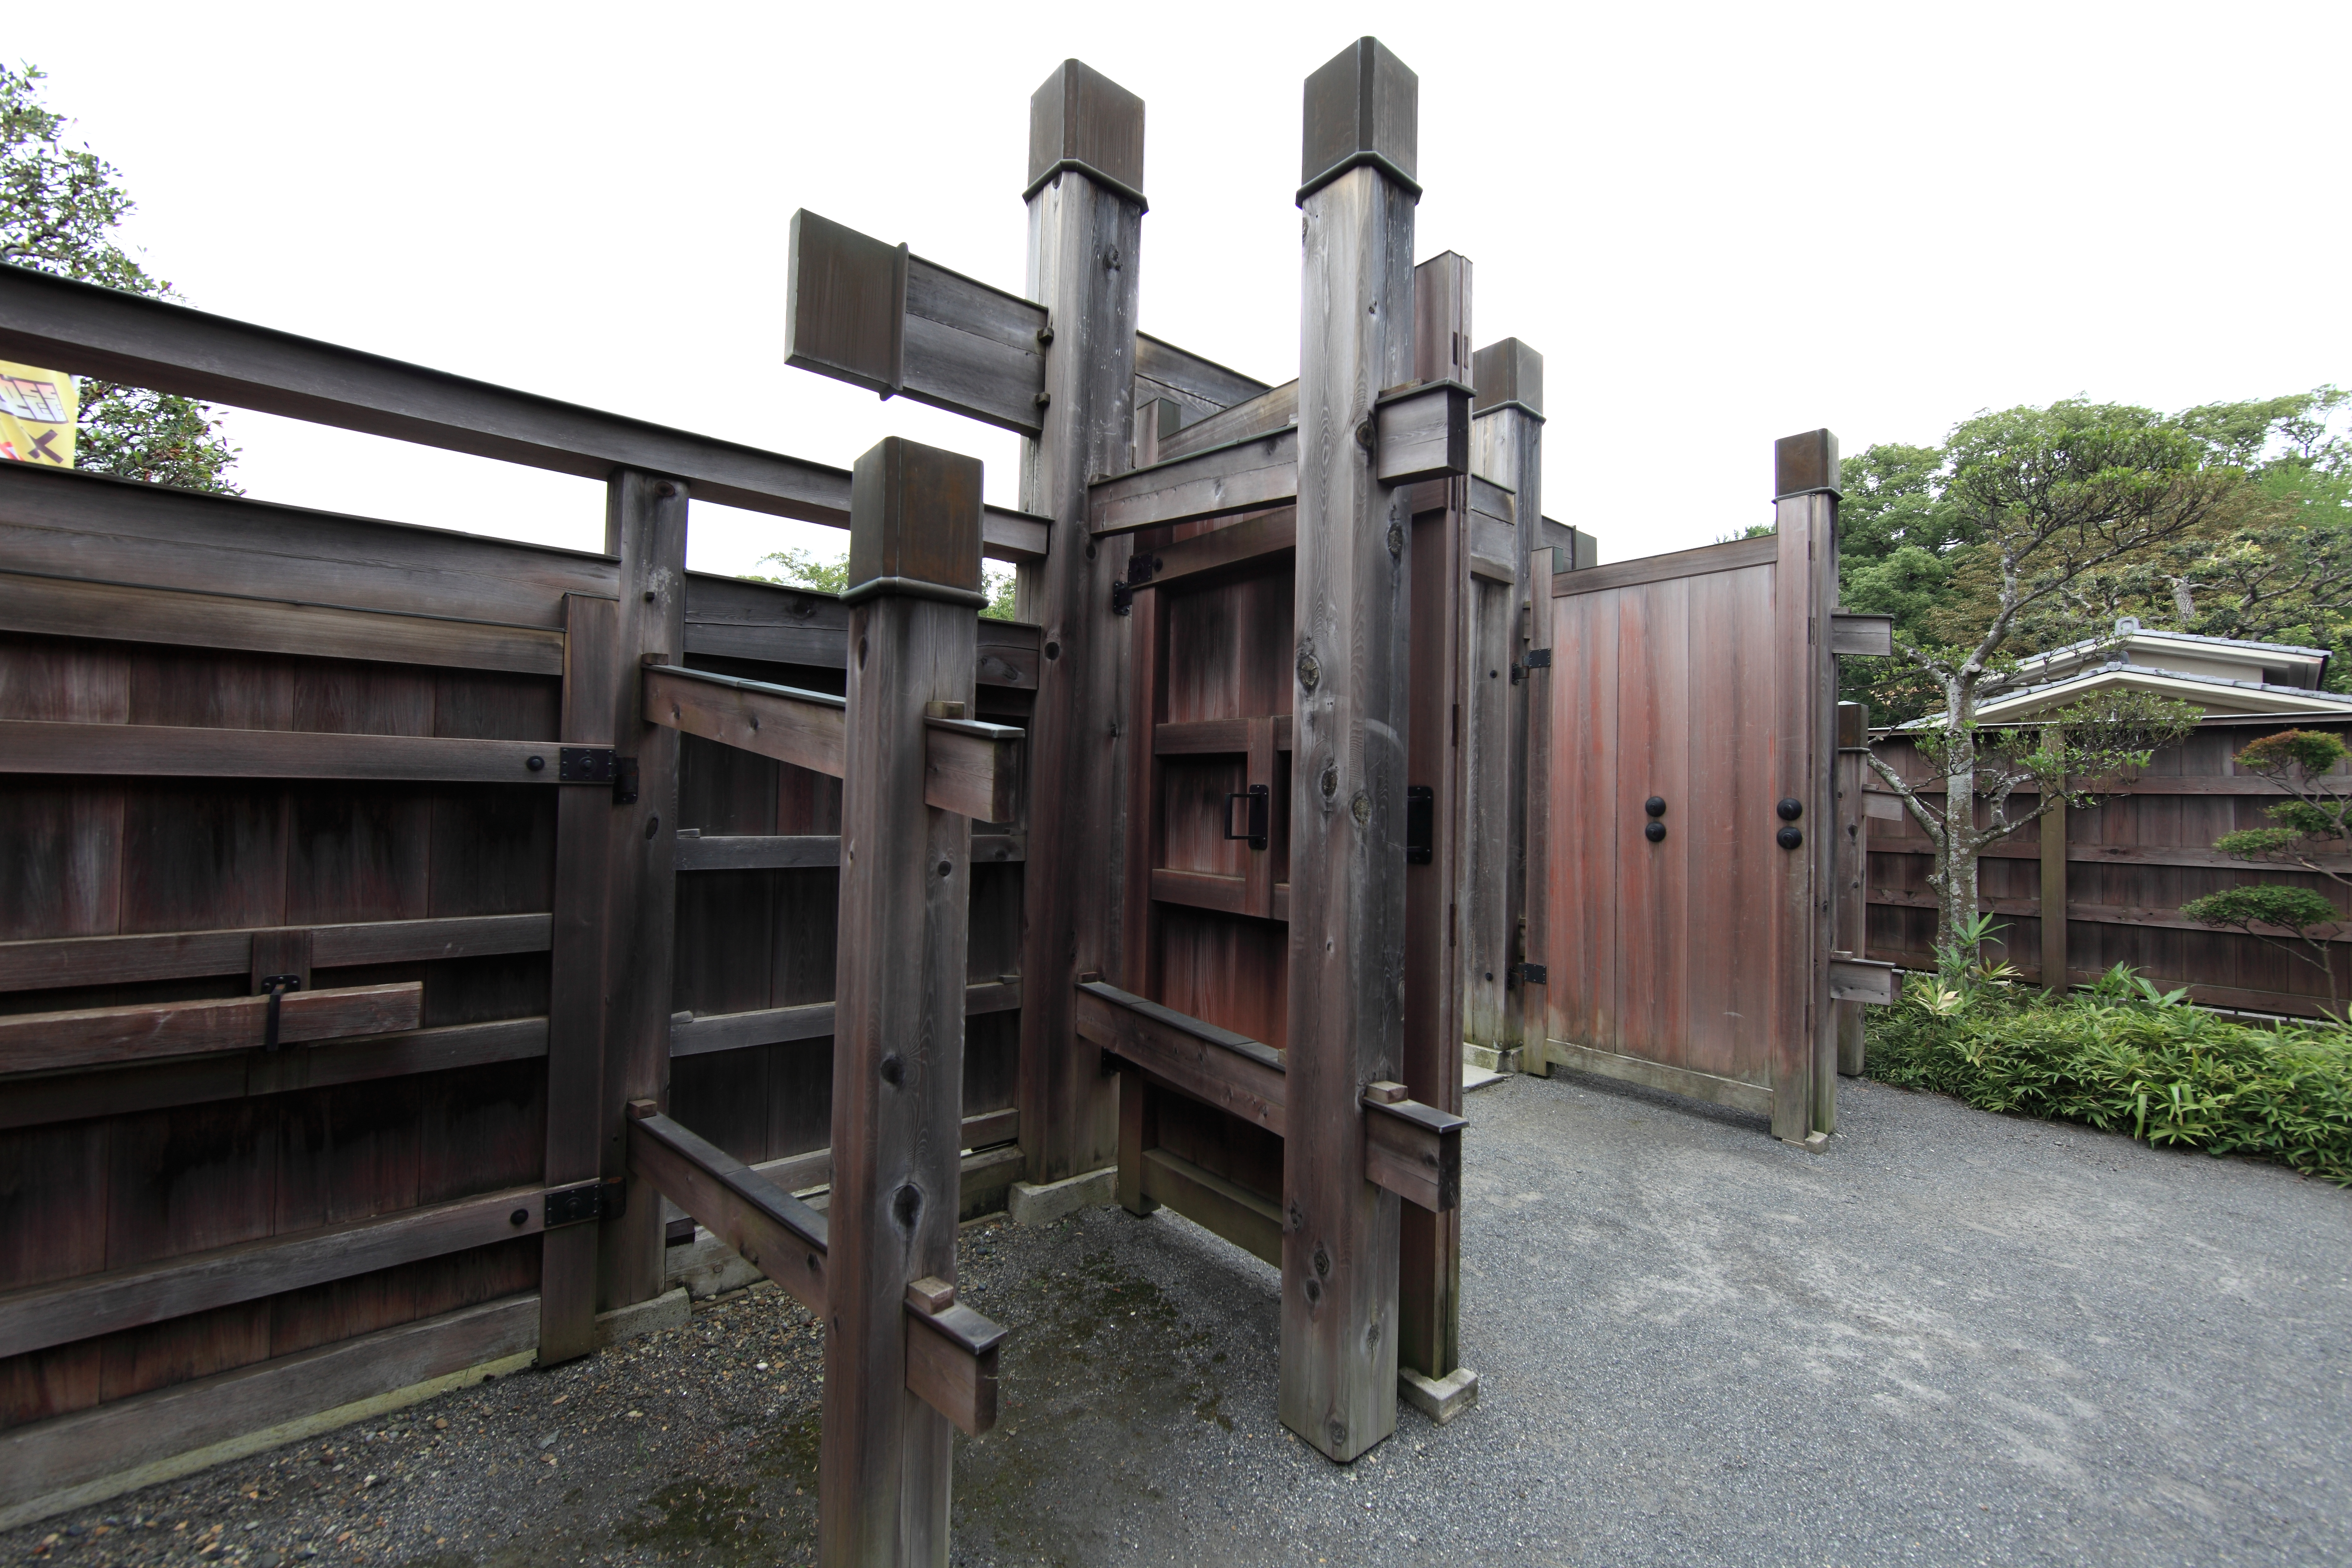
wood, house, high, gate, 5d, sakura, hires, markii, hi, res, resolution, chiba, hotta, man made object